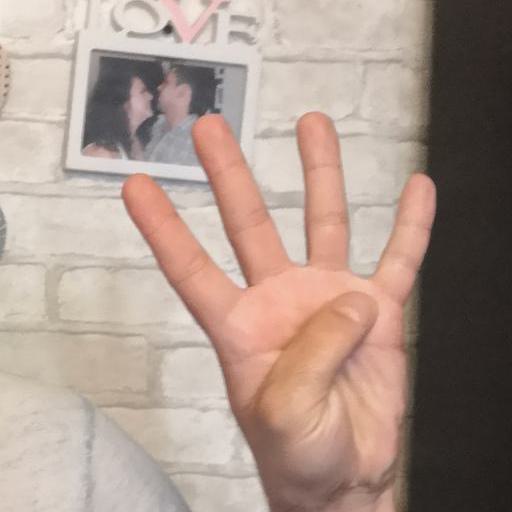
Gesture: four